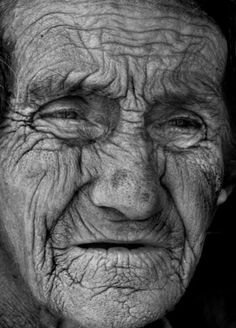
Gender: women